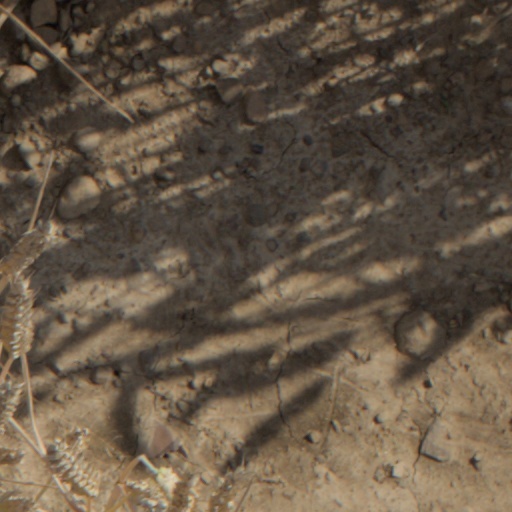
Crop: wheat